Bobby Ray Inman

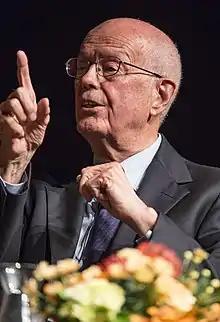
Inman at the LBJ Presidential Library in 2016

Dole's reaction was to state that "I have no idea what's gotten into Bobby Inman... Admiral Inman's letter doesn't make any sense to me." Lott appeared even more surprised, saying that "I am floored by [Inman's] bizarre press conference", while an unnamed White House aide added: "Most of us were glued to the tube, our mouths open in shock."